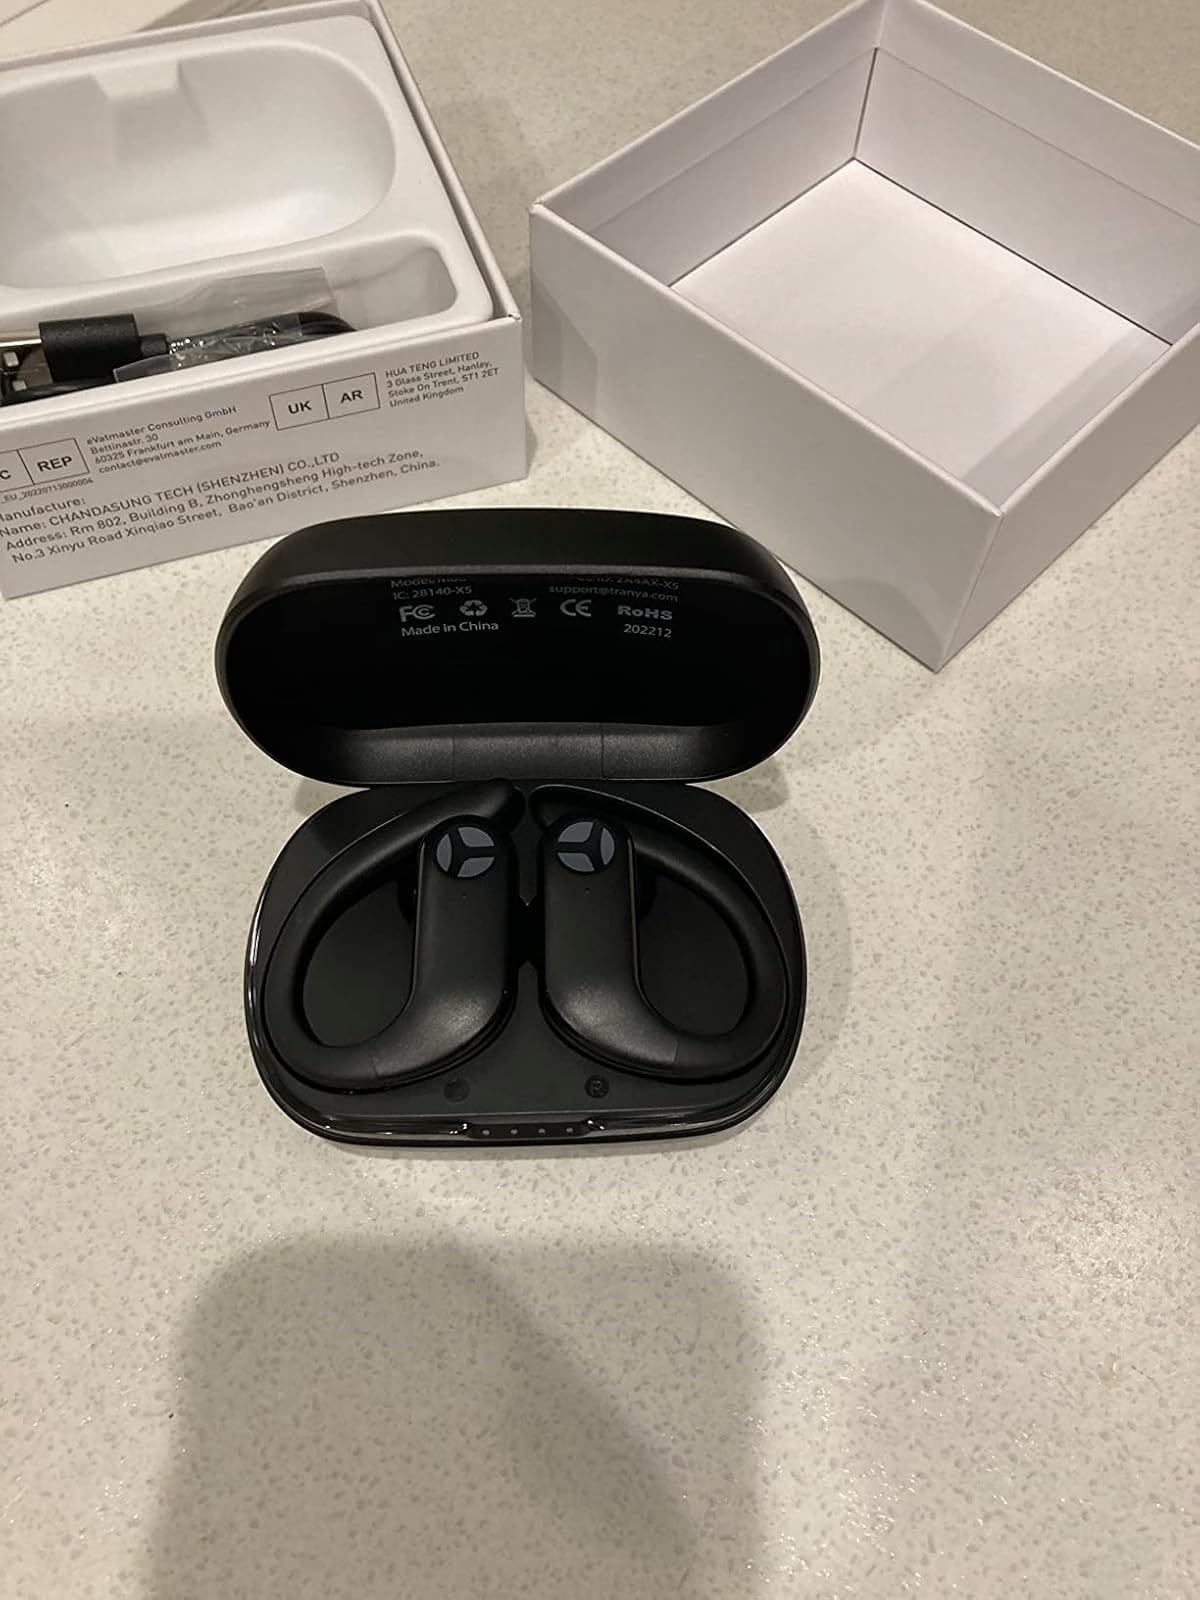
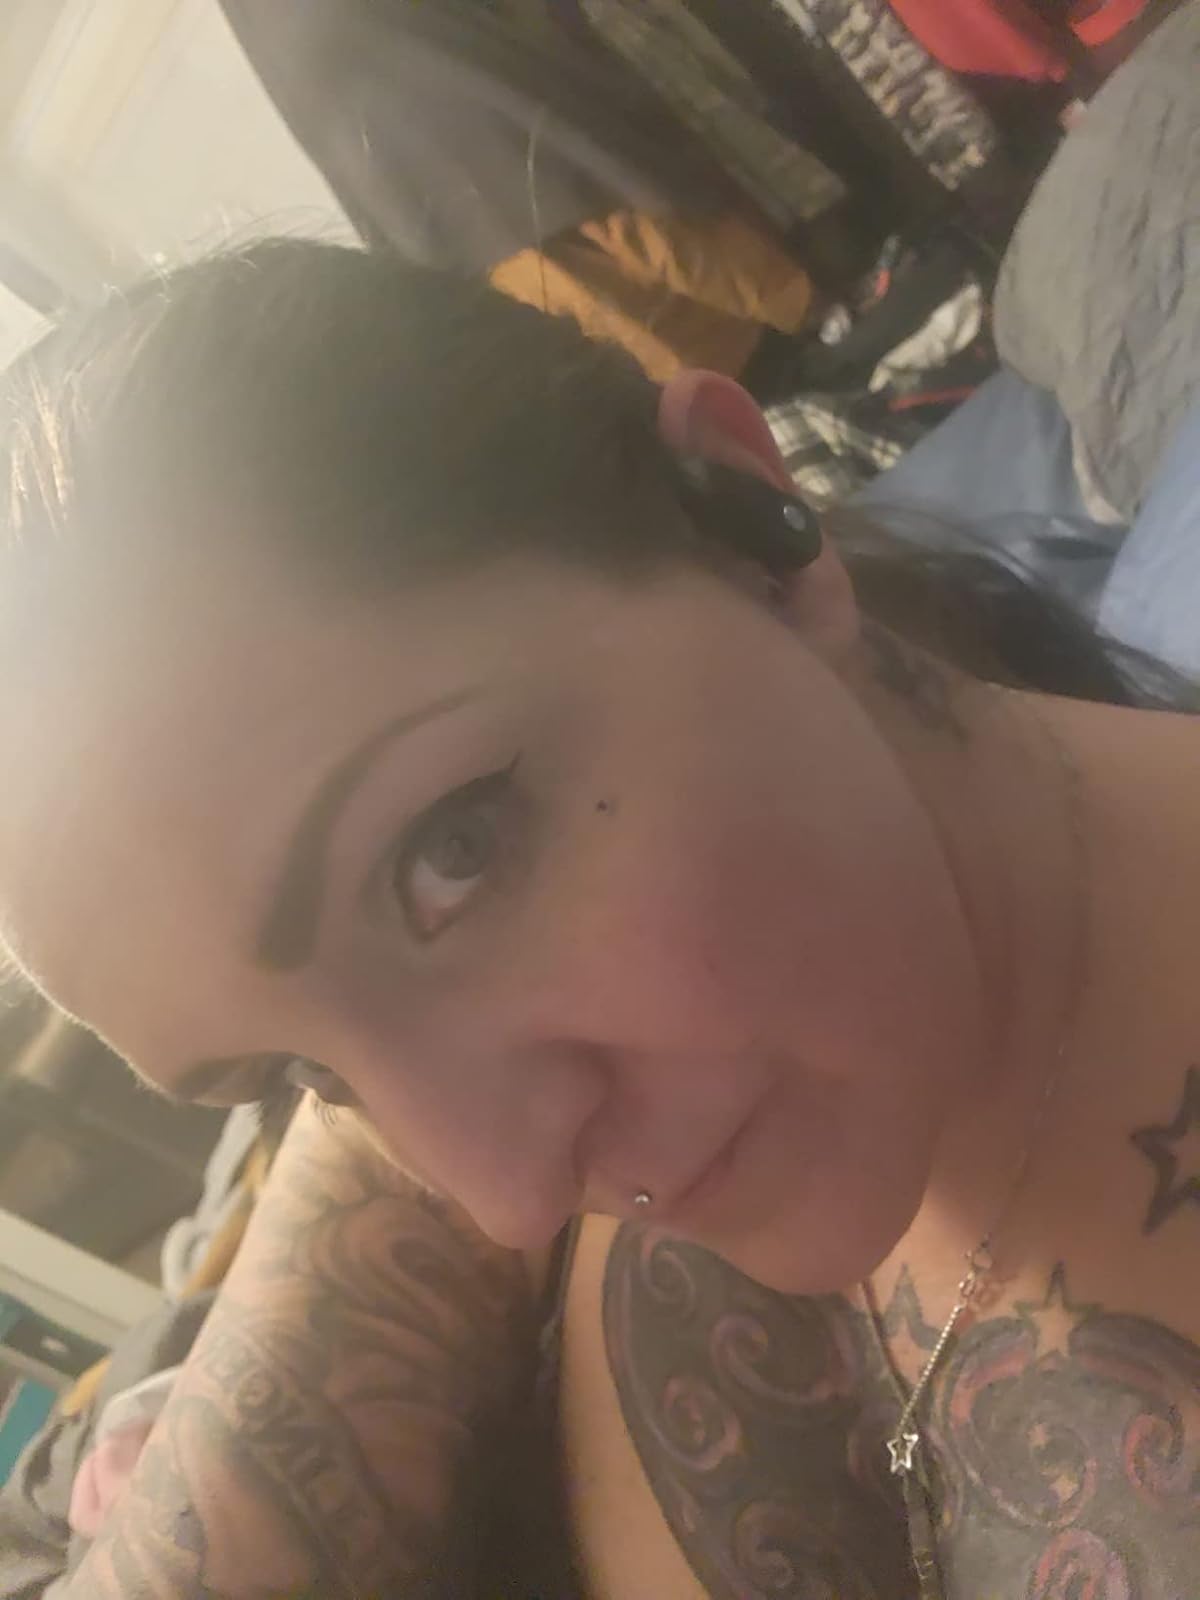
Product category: earbuds
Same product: no